List of Manchester United F.C. records and statistics

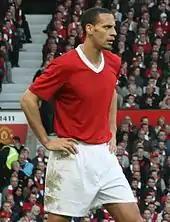
A photograph of a man with very short, dark hair. He is standing with his hands on his hips, and he is wearing a plain red shirt with a white collar and white shorts.

The first transfer for which Manchester United (then Newton Heath) had to pay a fee was the transfer of Gilbert Godsmark from Ashford in January 1900, paying £40 for the forward. The club's first £1,000 transfer came in 1910, when they signed Leslie Hofton from Glossop. When the club signed Tommy Taylor from Barnsley in 1953, the fee was intended to be £30,000. However, Matt Busby did not want to burden the young player with the "£30,000-man" tag, and Barnsley agreed for the fee to be reduced by £1 to £29,999. Busby then took the extra pound from his wallet and gave it to the lady who had been serving the teas.